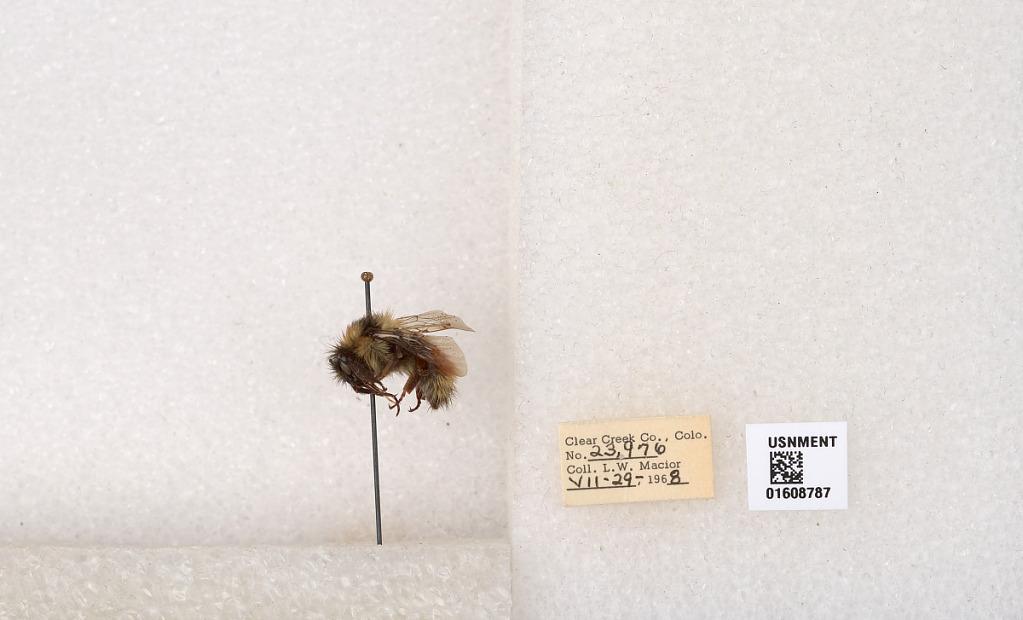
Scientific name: Bombus (Pyrobombus) sylvicola Kirby
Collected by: L. Macior
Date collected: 1968-7-29
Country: United States
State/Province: Colorado
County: Clear Creek
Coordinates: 39.6891, -105.644